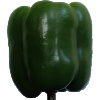
Label: green_pepper